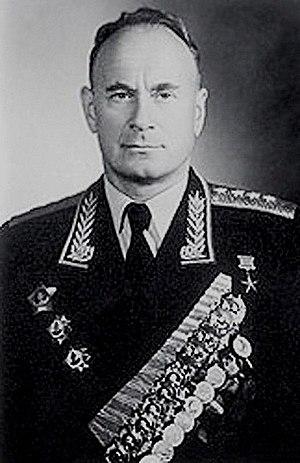
Ivan Alexandrovitch Serov, né le 13 août 1905, mort le 1ᵉʳ juillet 1990, est le premier directeur général du KGB du 13 mars 1954 au 8 décembre 1958 puis du GRU de 1958 à 1962. Il fut aussi général du NKVD.